Sangamesh Saundattimath

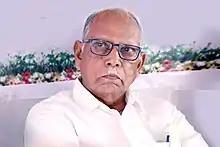

Sangamesh Saundattimath (born 1 April 1943) is a Kannada linguist. His other areas of books include Kannada research, critics, literature.